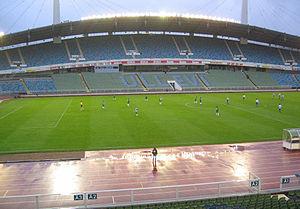
L'International Champions Cup 2018 est la sixième édition de ce tournoi amical international de pré-saison. Il s'est déroulé entre le 20 juillet et le 11 août 2018.